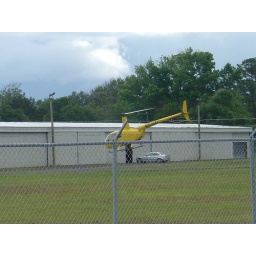
This little yellow copter does a brisk business flying tourists over the city.